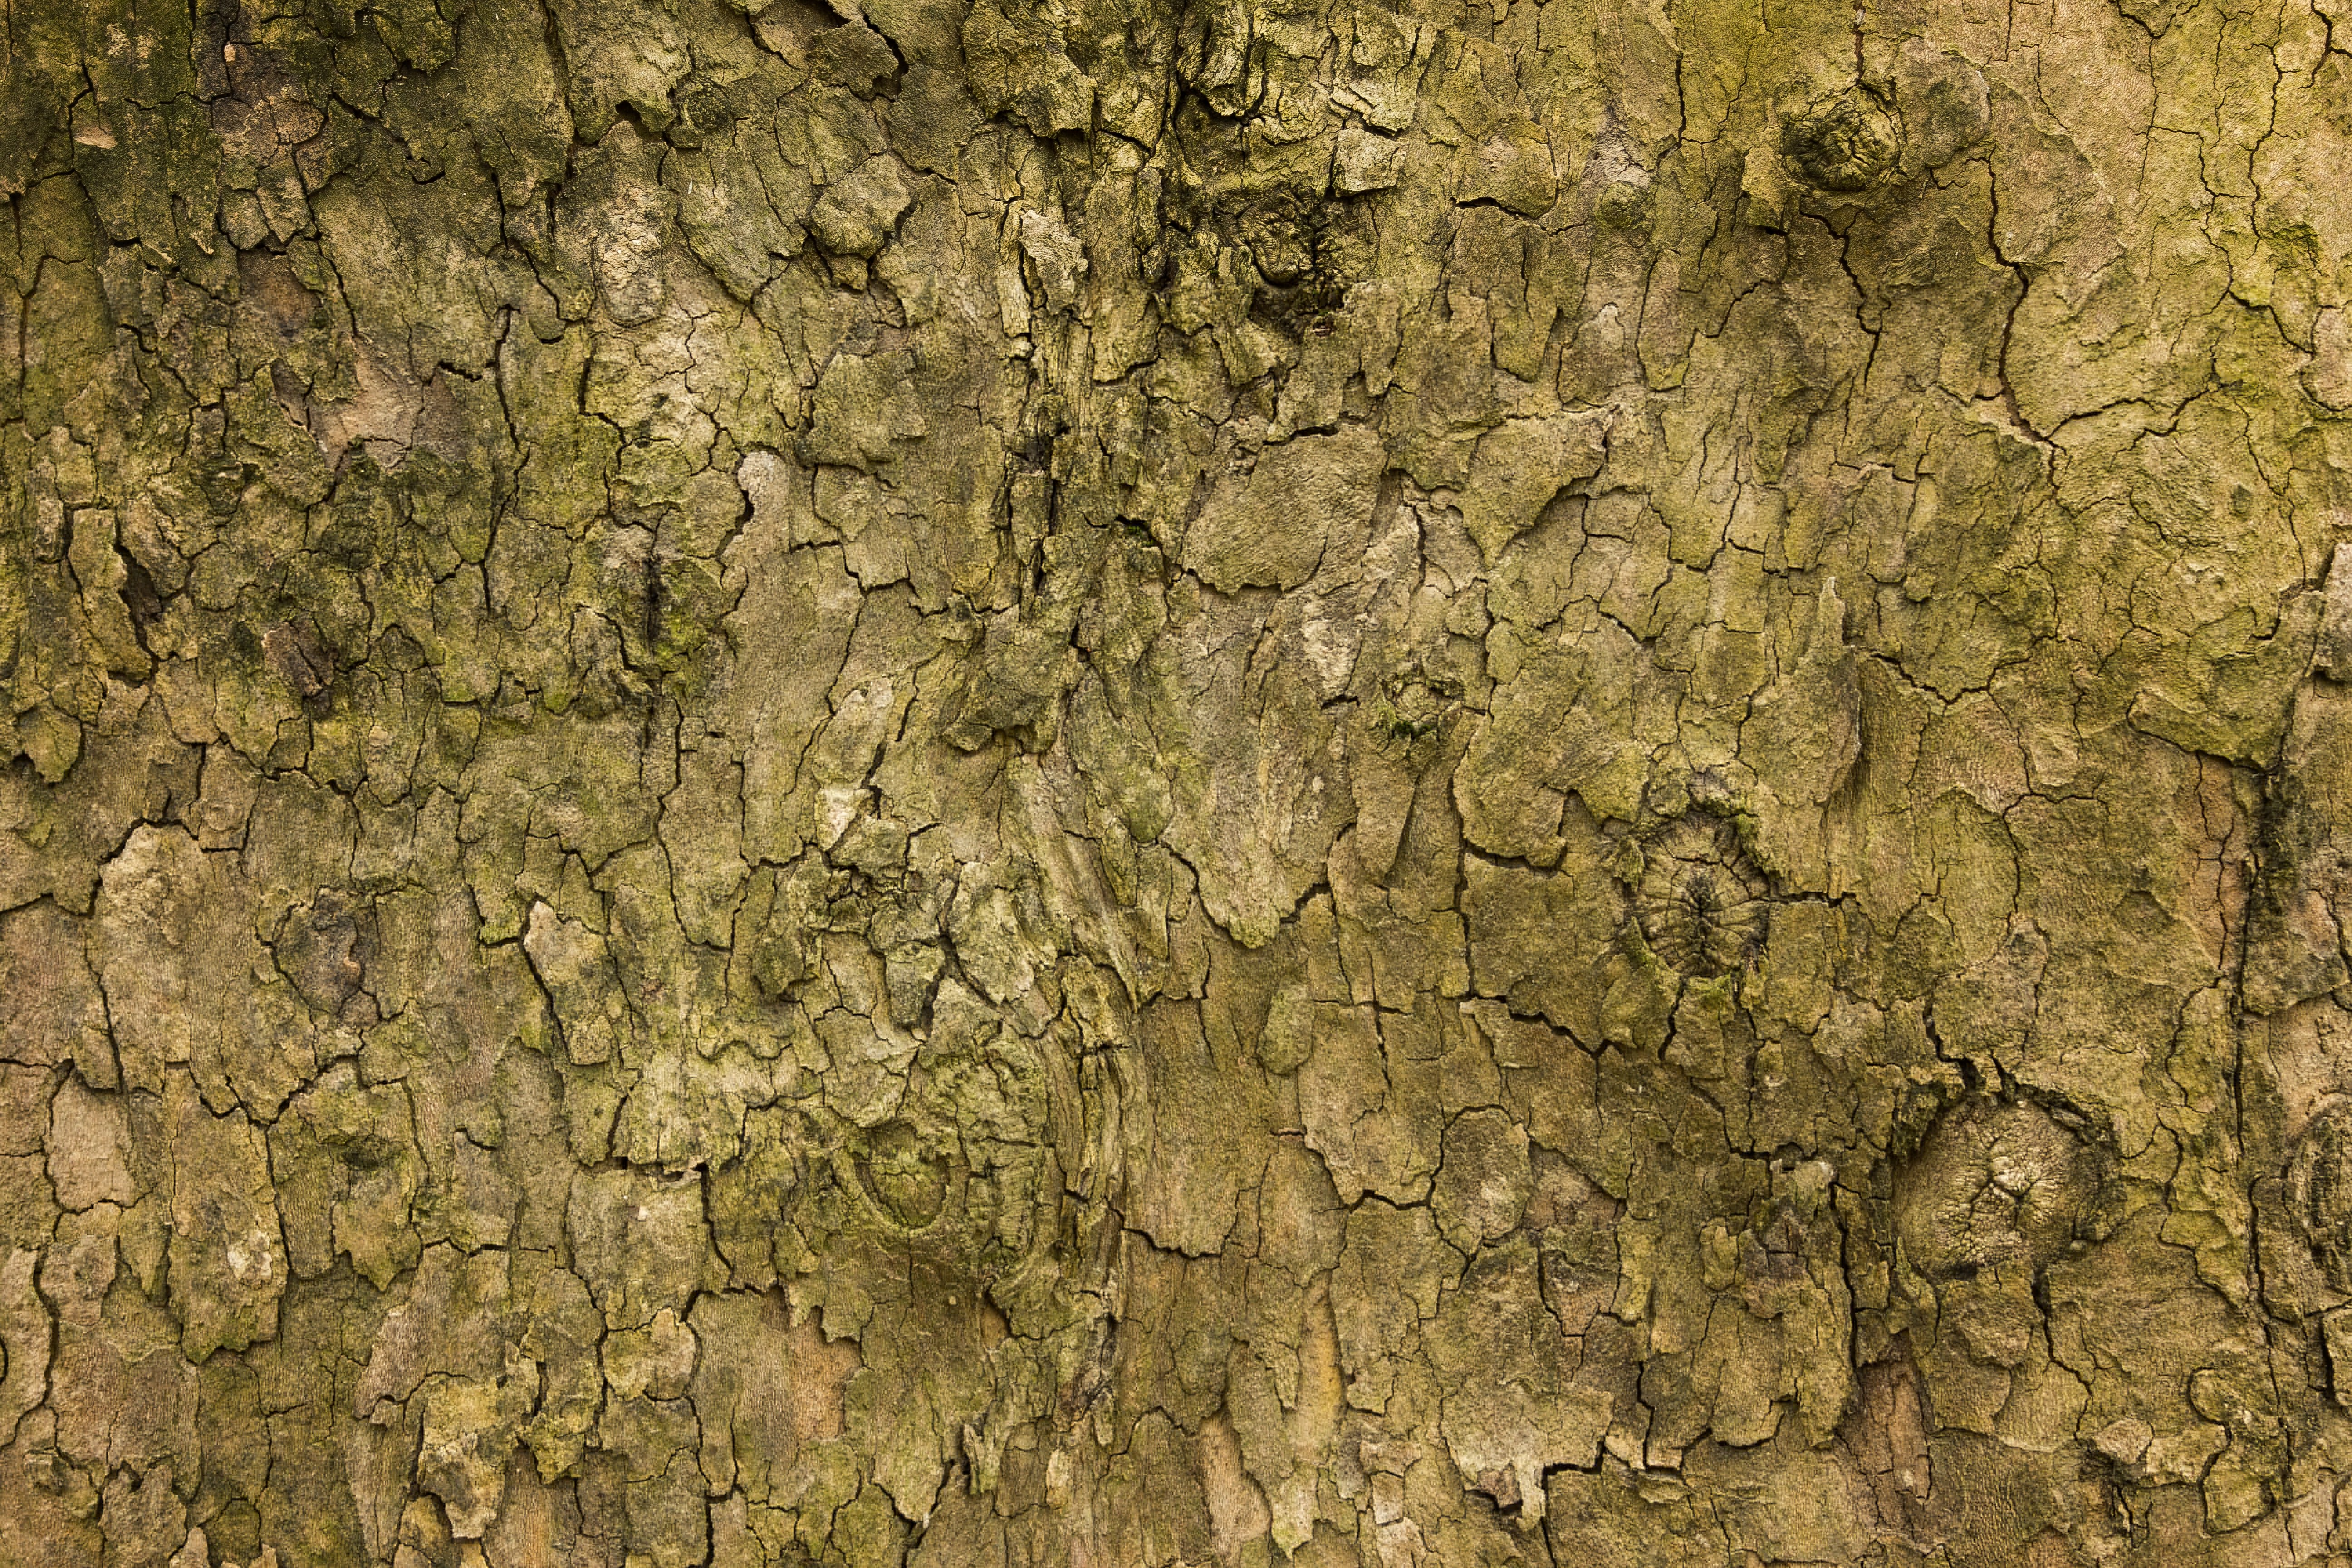
tree, rock, branch, plant, wood, texture, leaf, trunk, wall, formation, green, soil, stone wall, material, geology, flooring, woody plant